Étang Saumâtre

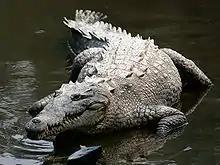
American crocodile

"C. acutus" is widely distributed in the coastal regions of the Neotropics; however, it is assumed to be surviving on the island of Hispaniola only in the saltwater lakes of Étang Saumâtre and Enriquillo. In 1984, there were estimated to be more than 400 individuals in and around Étang Saumâtre. It is also reported that this population is nearing extirpation, due to excessive hunting and poaching.